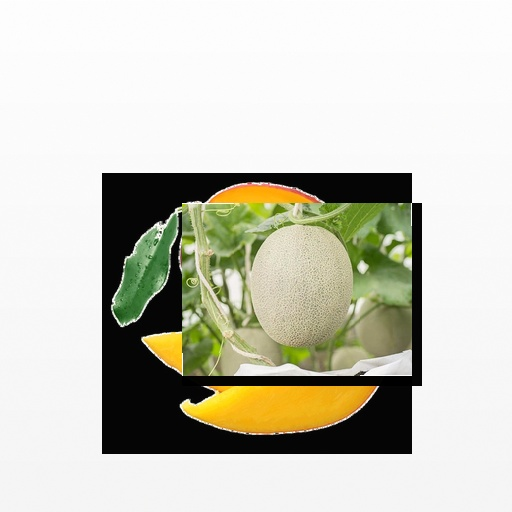
Food items: cantaloupe, mango